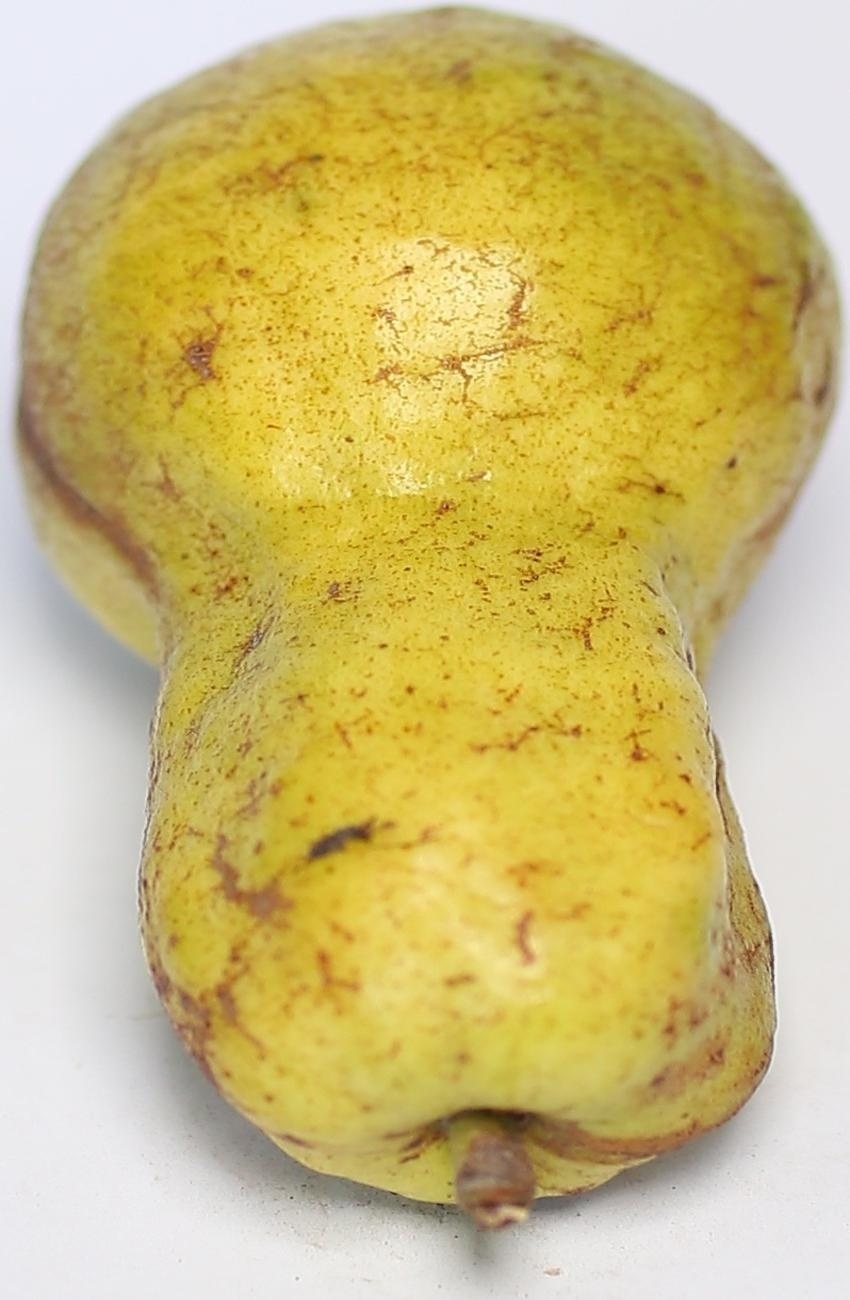
Maturity: ripe
Variety: local-sindhi